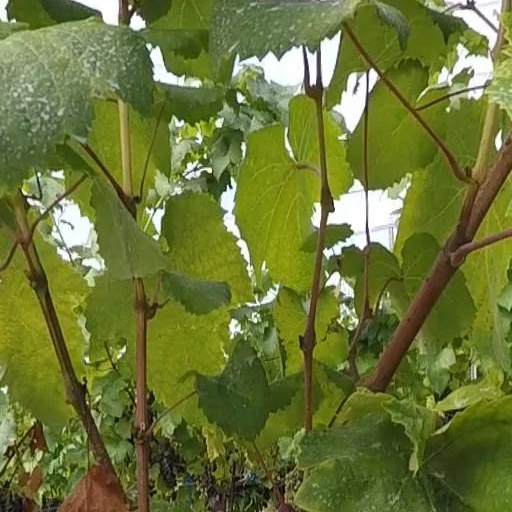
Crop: grape